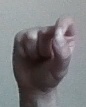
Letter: fa